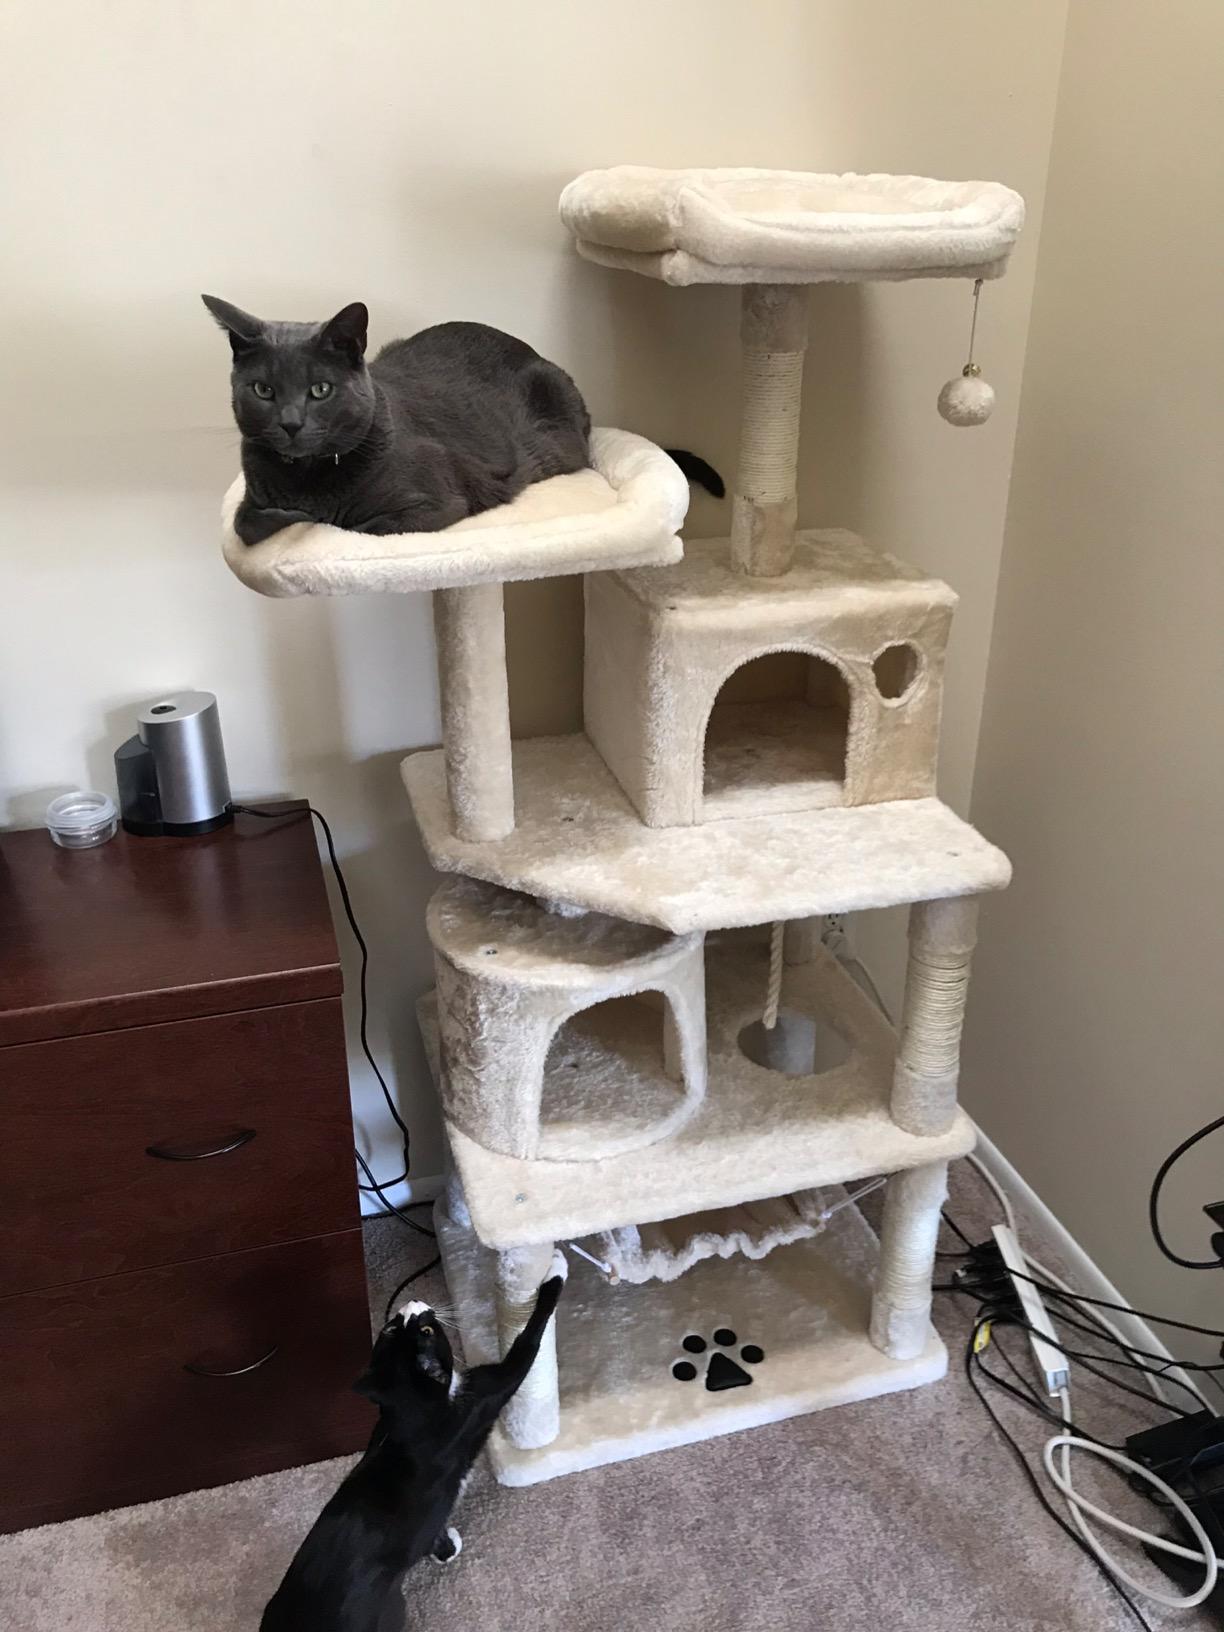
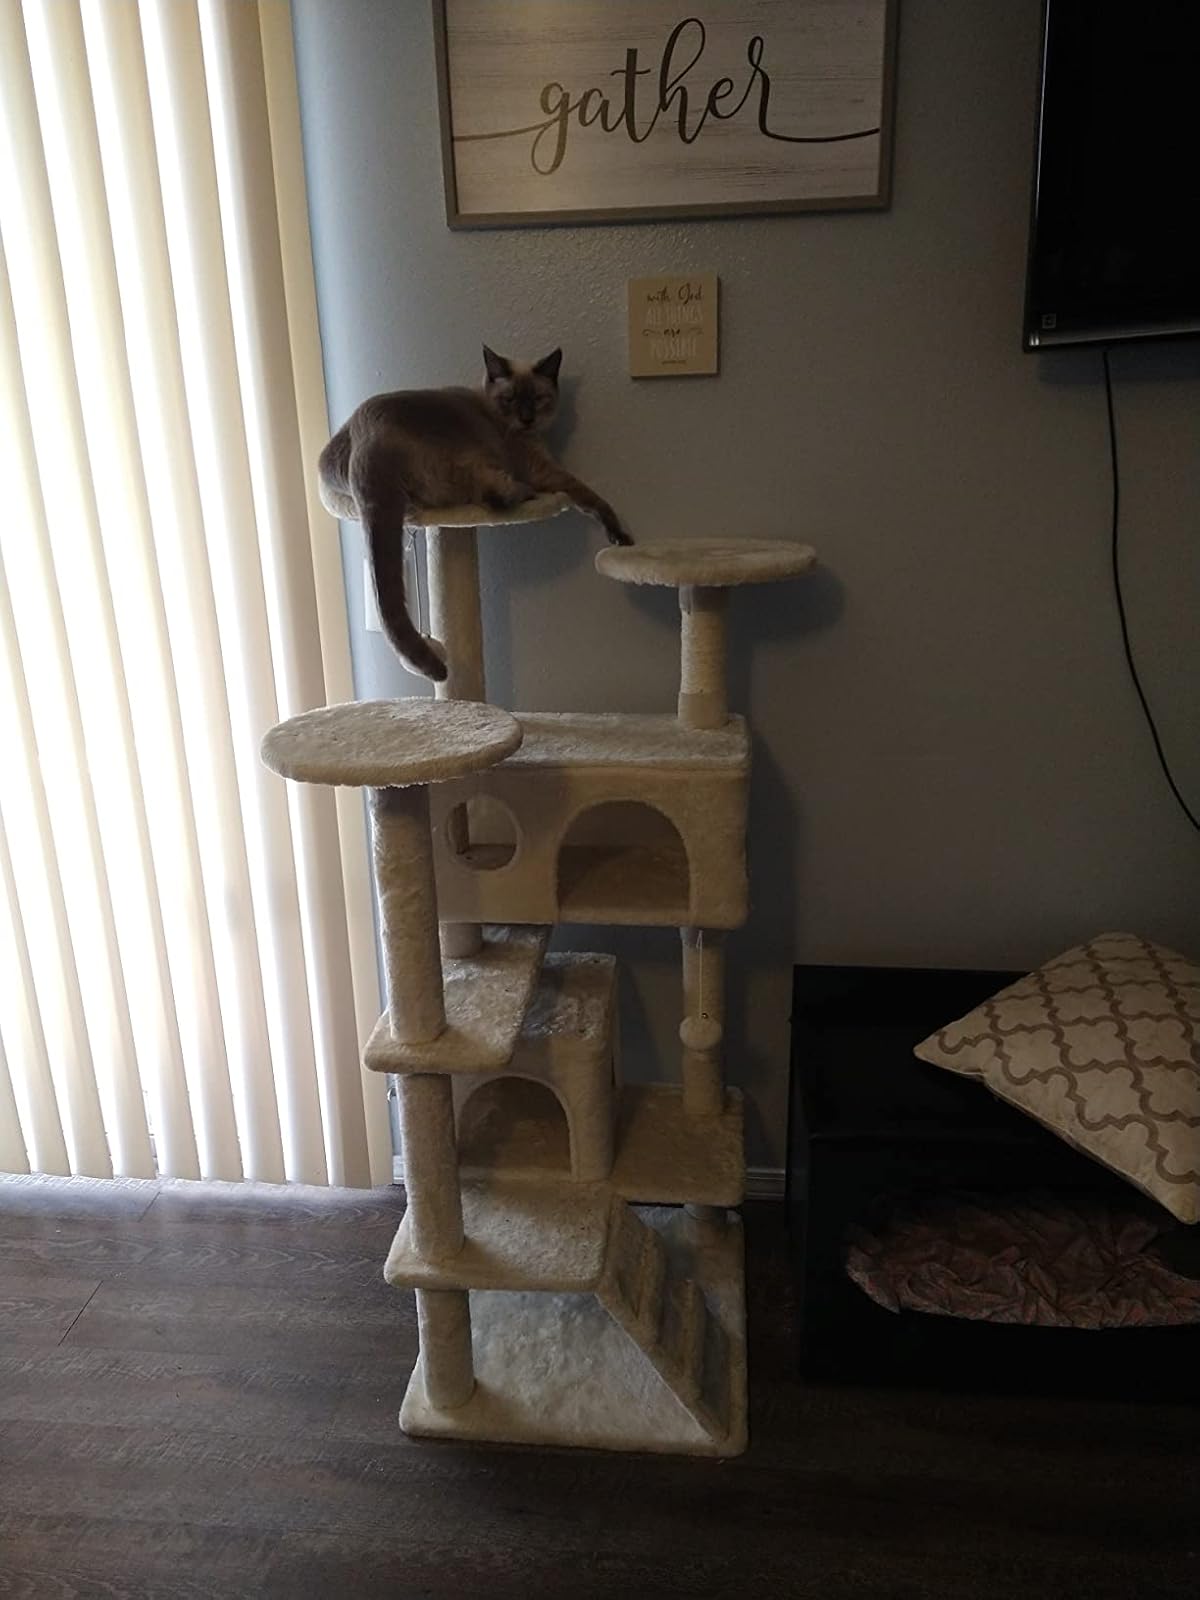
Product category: items_cat tree
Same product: no